Houghton County Memorial Airport

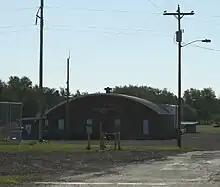
Former 1934 building in Laurium

Houghton County Memorial Airport covers an area of at an elevation of above mean sea level. It has two asphalt paved runways: 13/31 is 6,500 by 150 feet (1,981 x 46 m) and 7/25 is 5,201 by 100 feet (1,585 x 30 m).